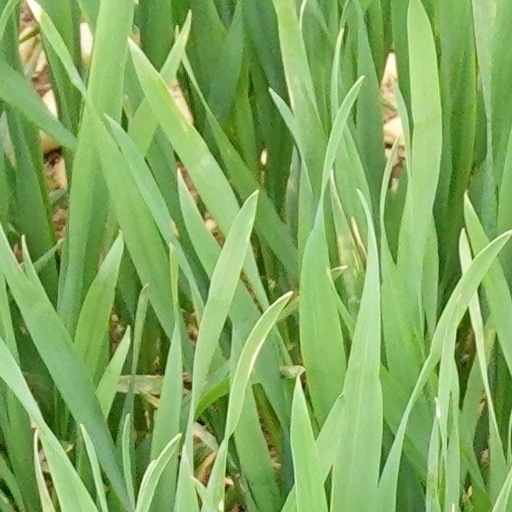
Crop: wheat